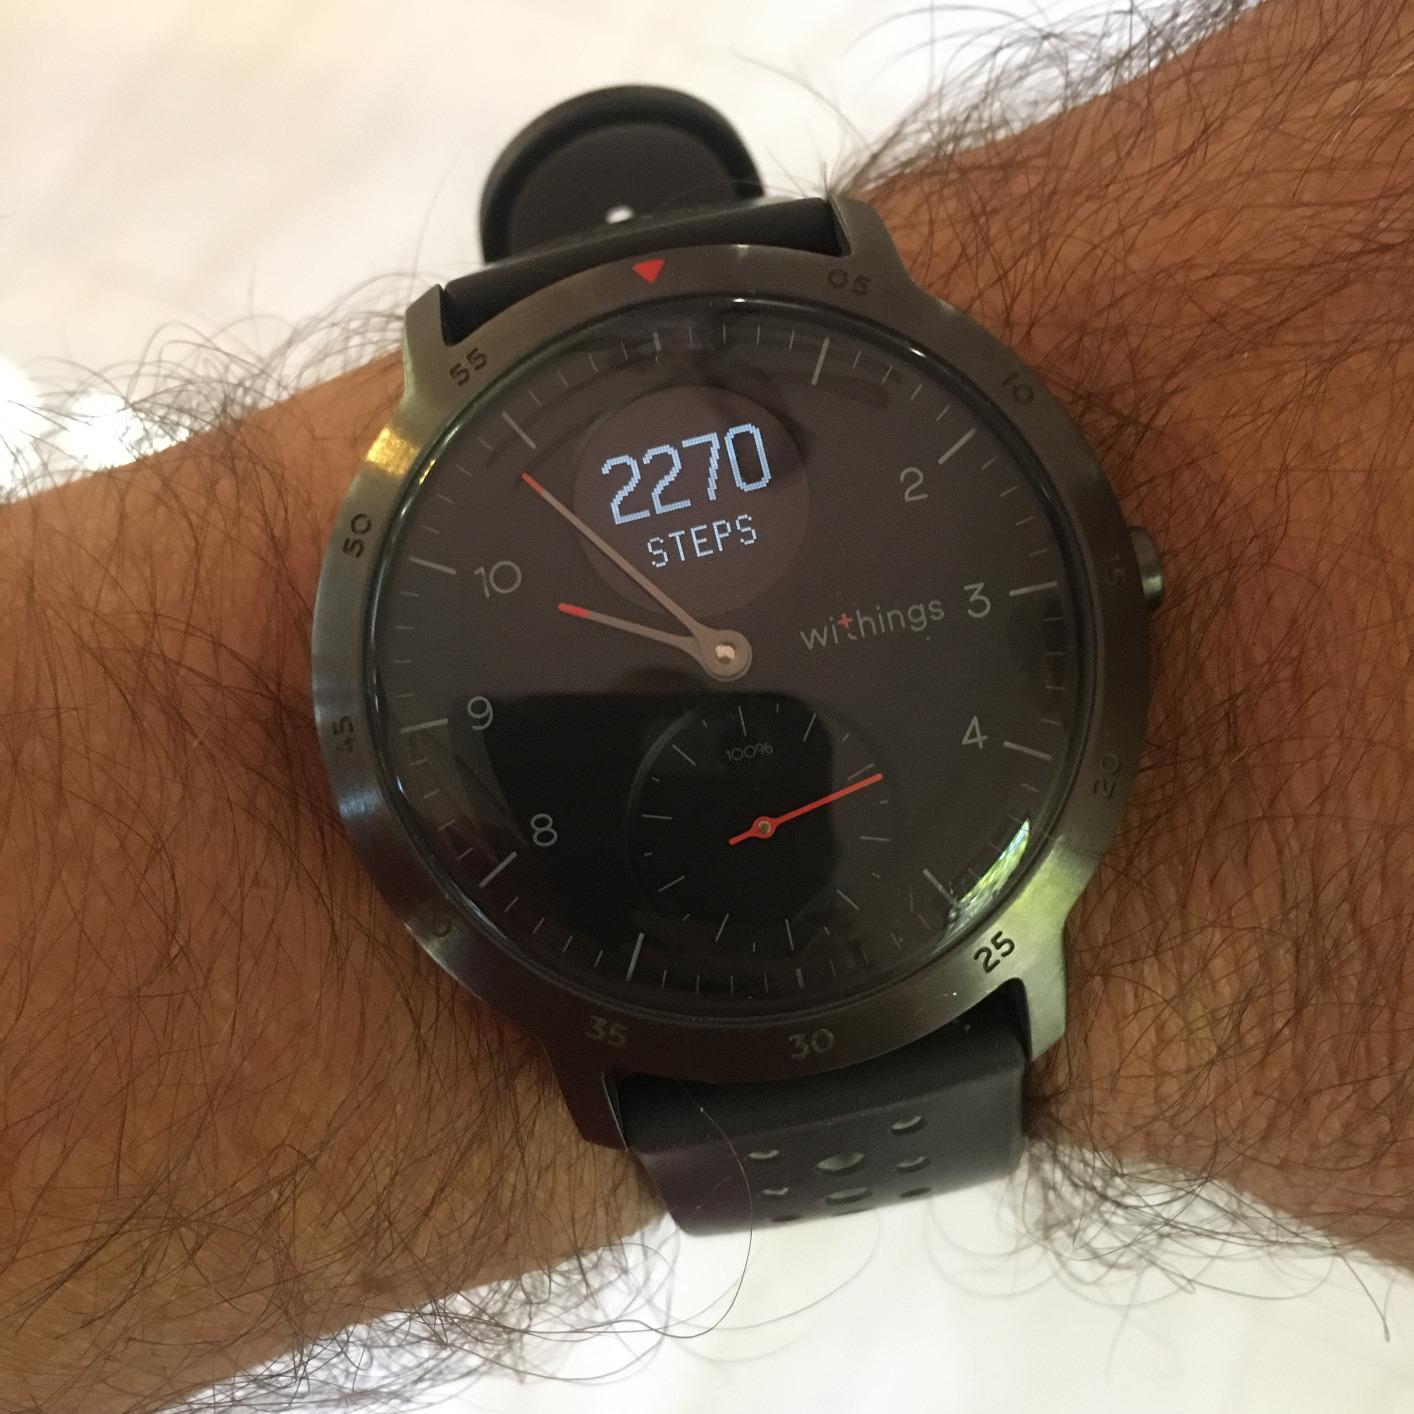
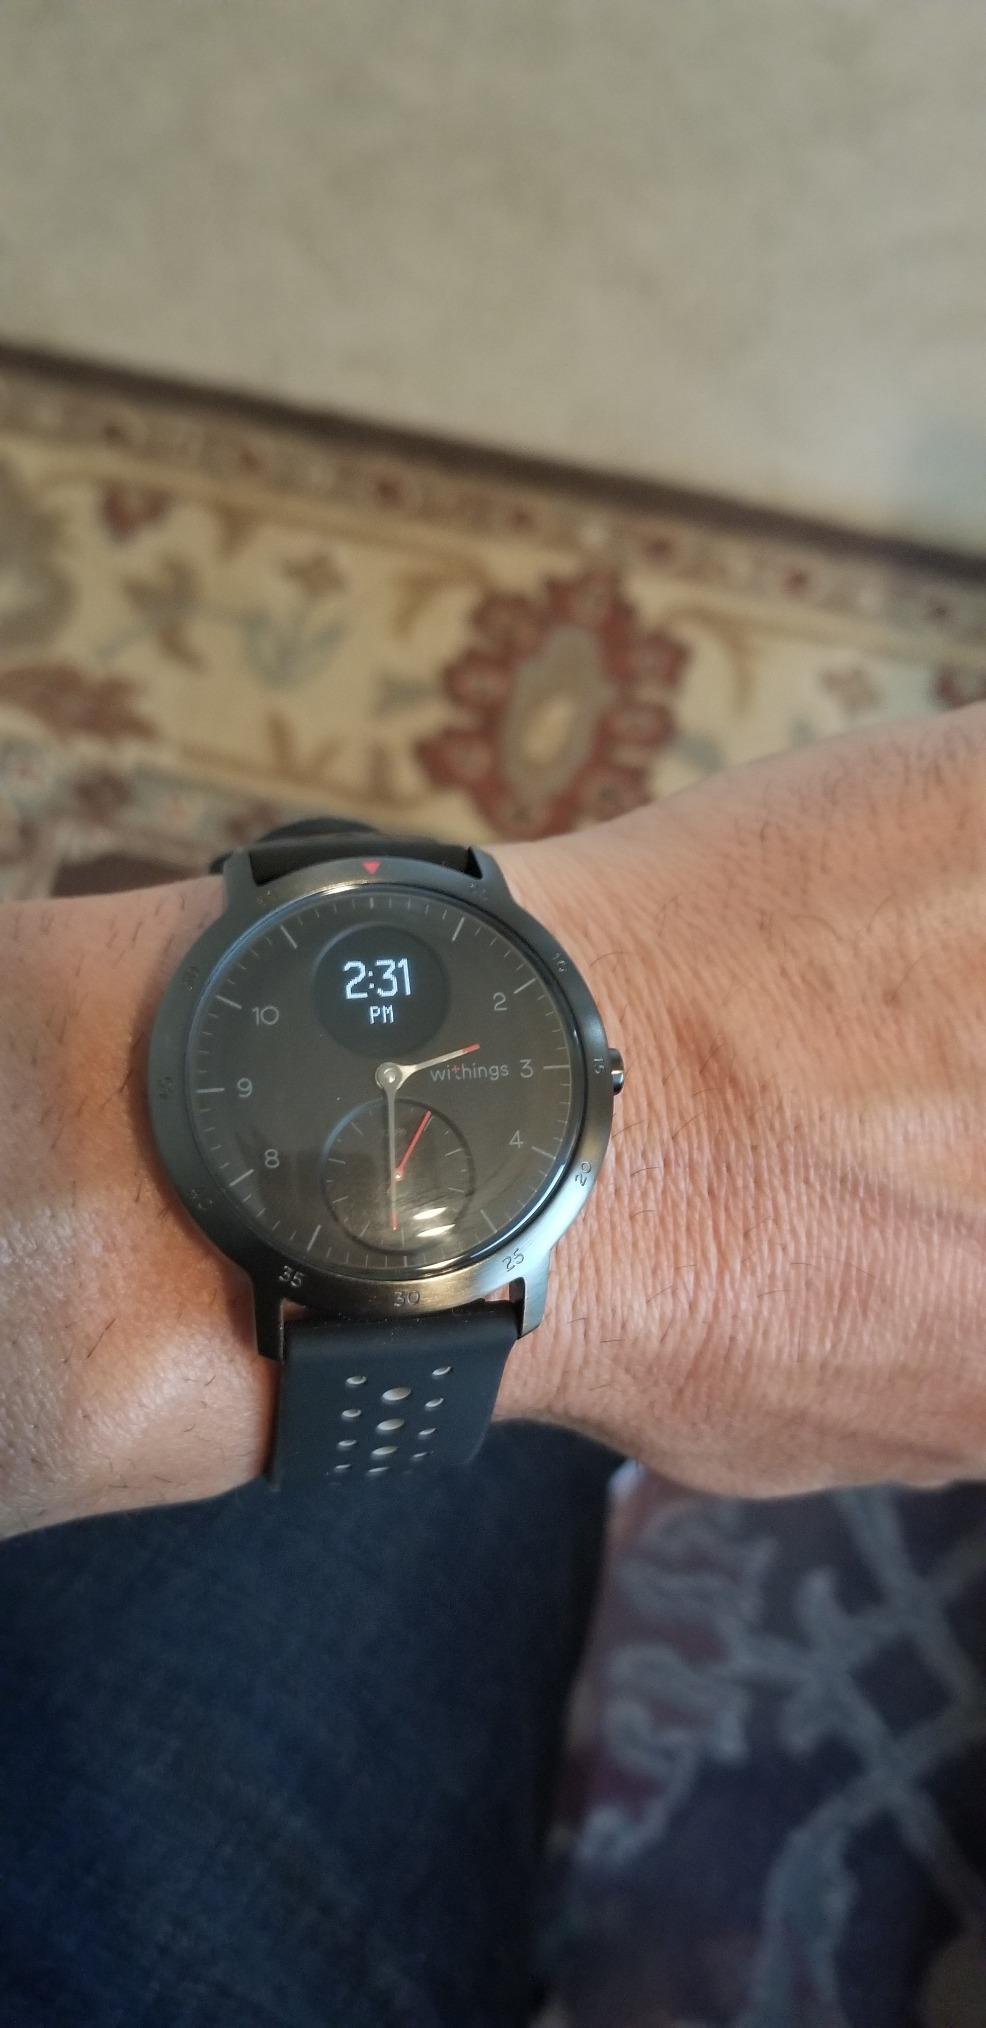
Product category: smartwatch
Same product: yes